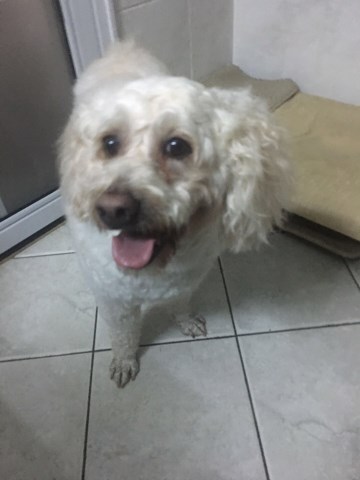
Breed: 2925-n000114-toy_poodle